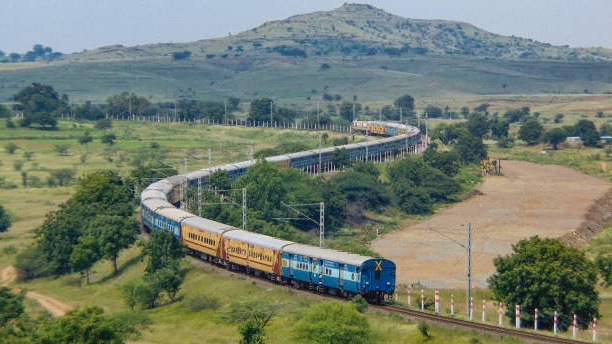
Vehicle type: Trains